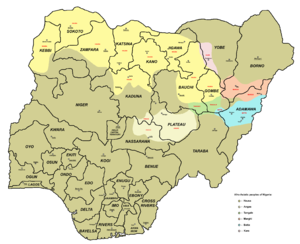
Hausa / Befolkning
Hausa områder i Nigeria (markeret med gult).
Hausa er en af de største folkegrupper i Vestafrika, især bosat i det nordlige Nigeria og Niger, hvor de udgør store dele af befolkningen. De taler sproget hausa og er muslimer. Traditionelt er hausafolk jordbrugere, men mange er blevet handelsmænd i byerne.